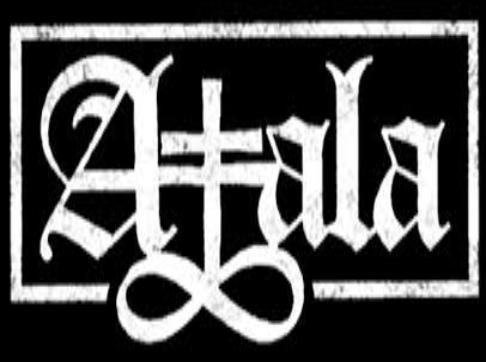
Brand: Atala
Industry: Transportation